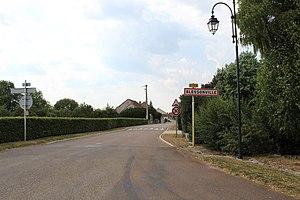
Entrée du village
Blessonville est une commune française située dans le département de la Haute-Marne, en région Grand Est.